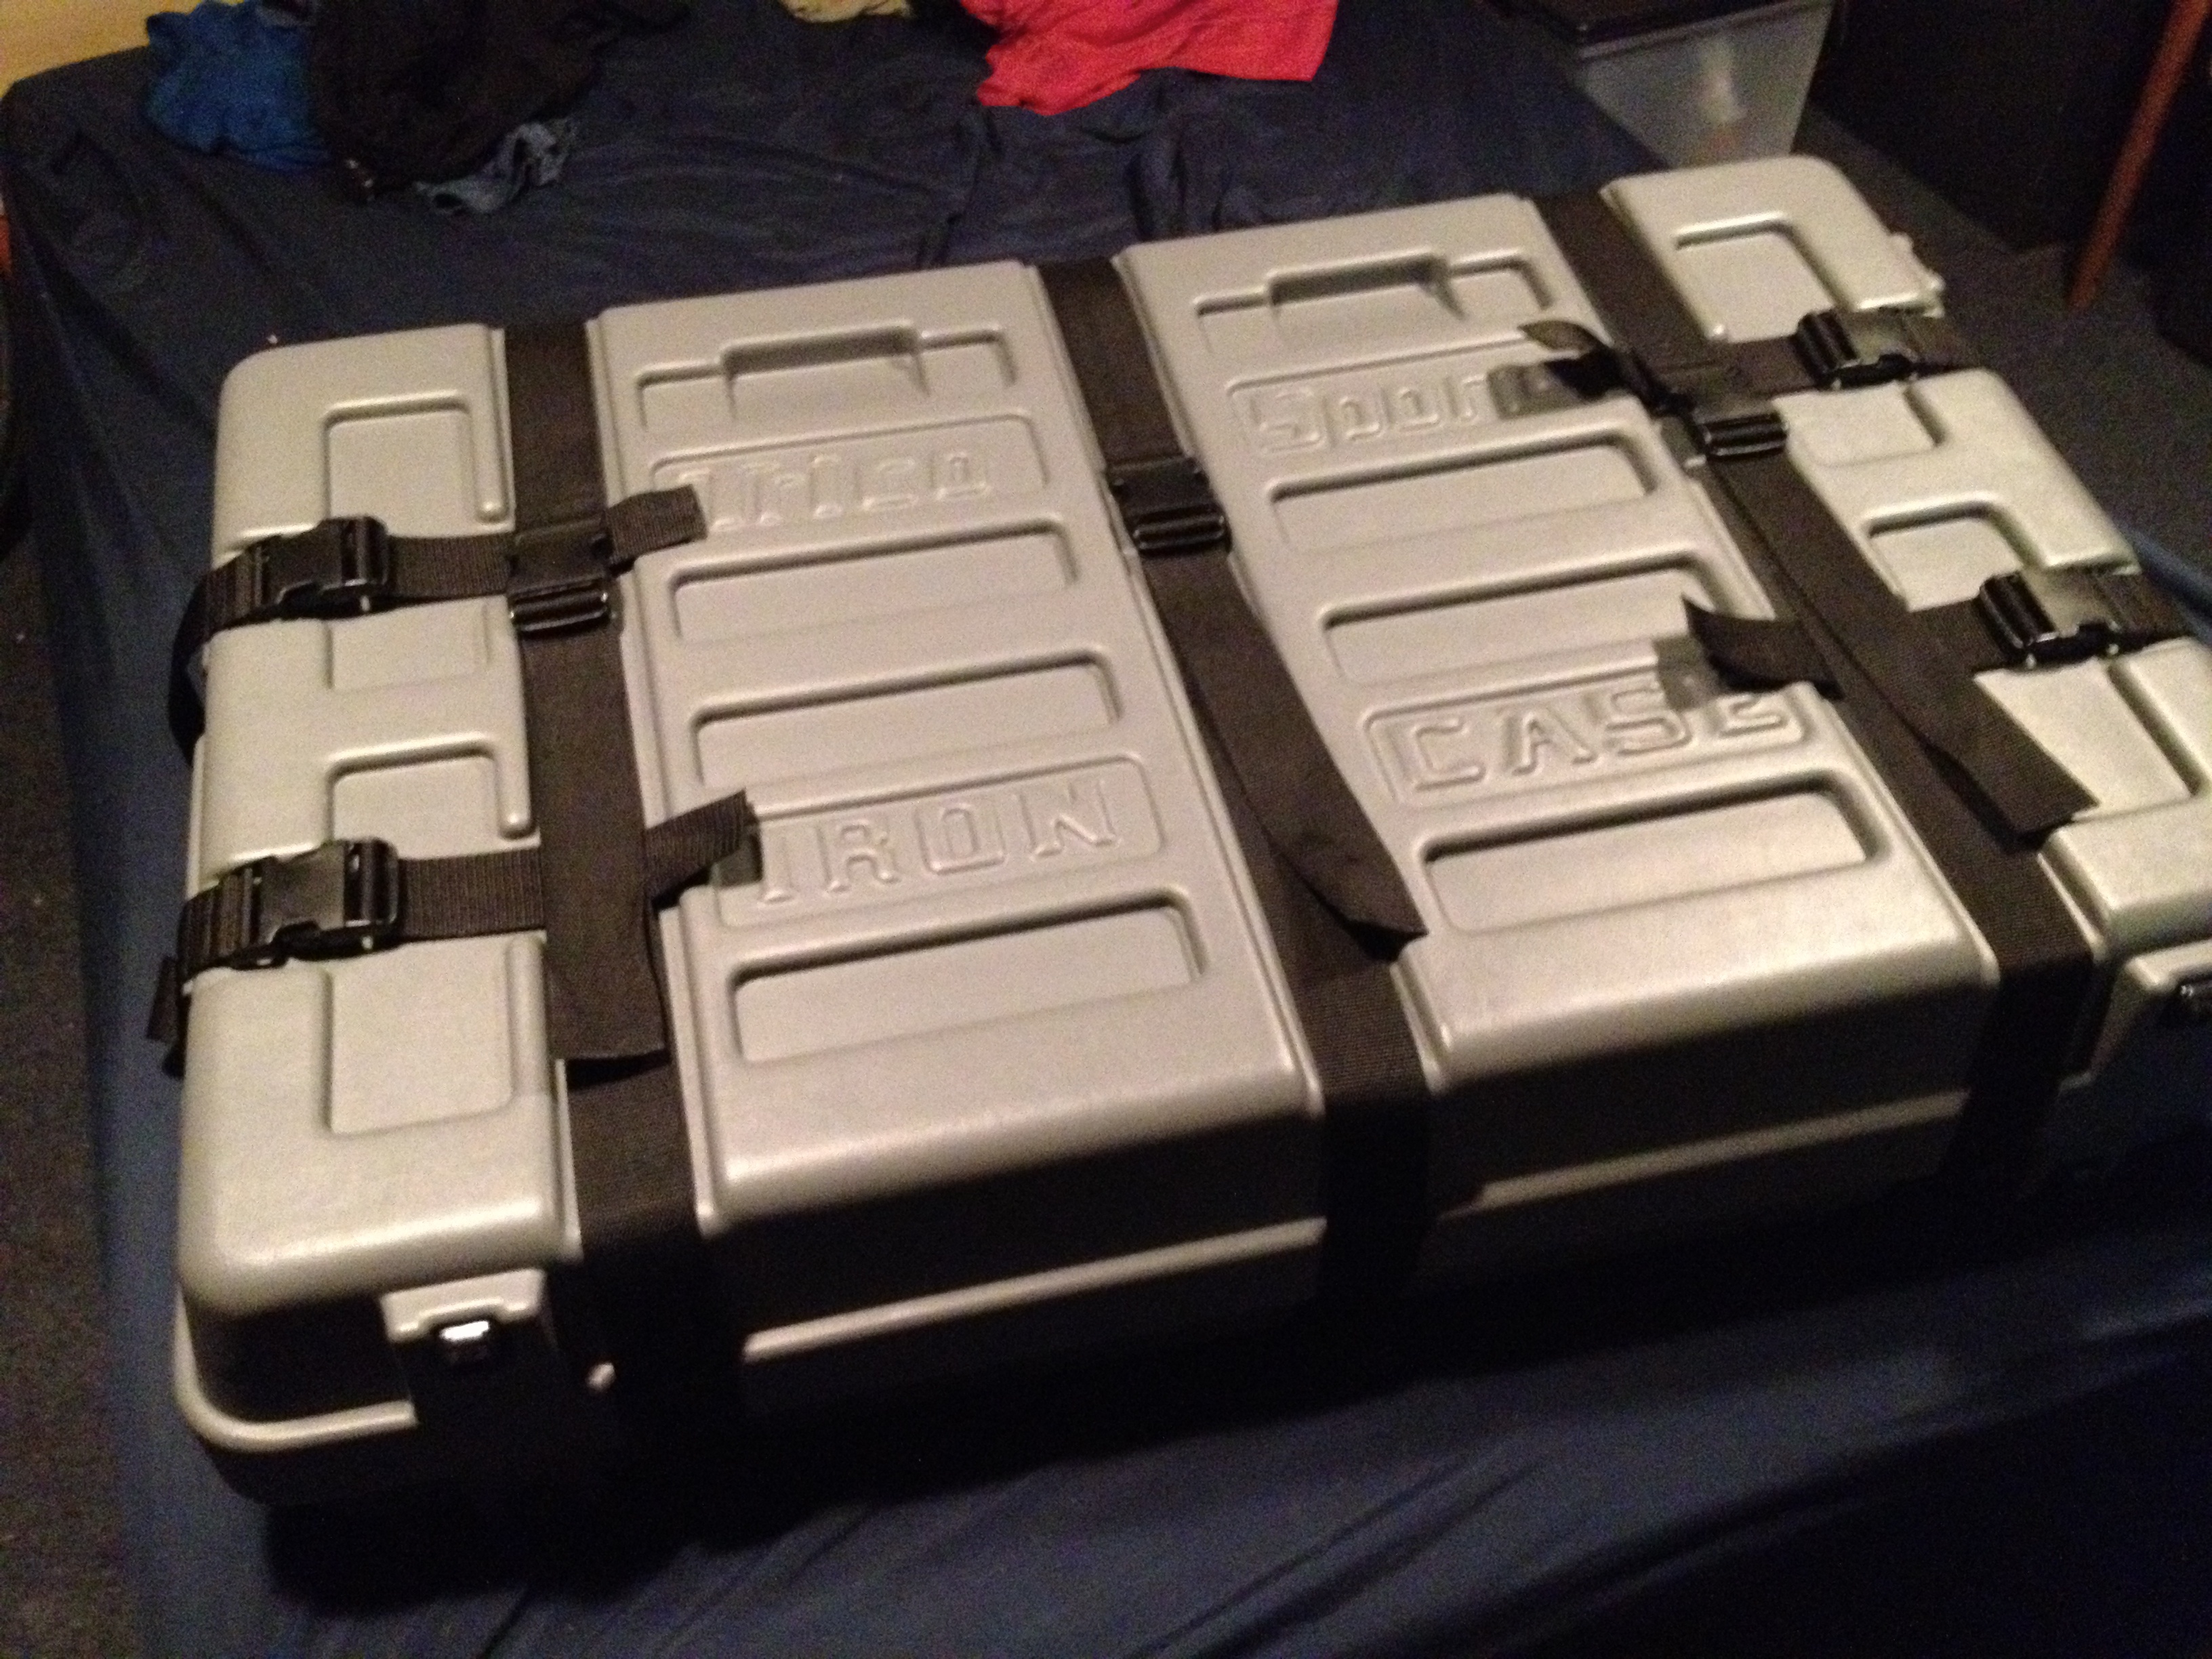
technology, bicycle, gadget, automotive exterior